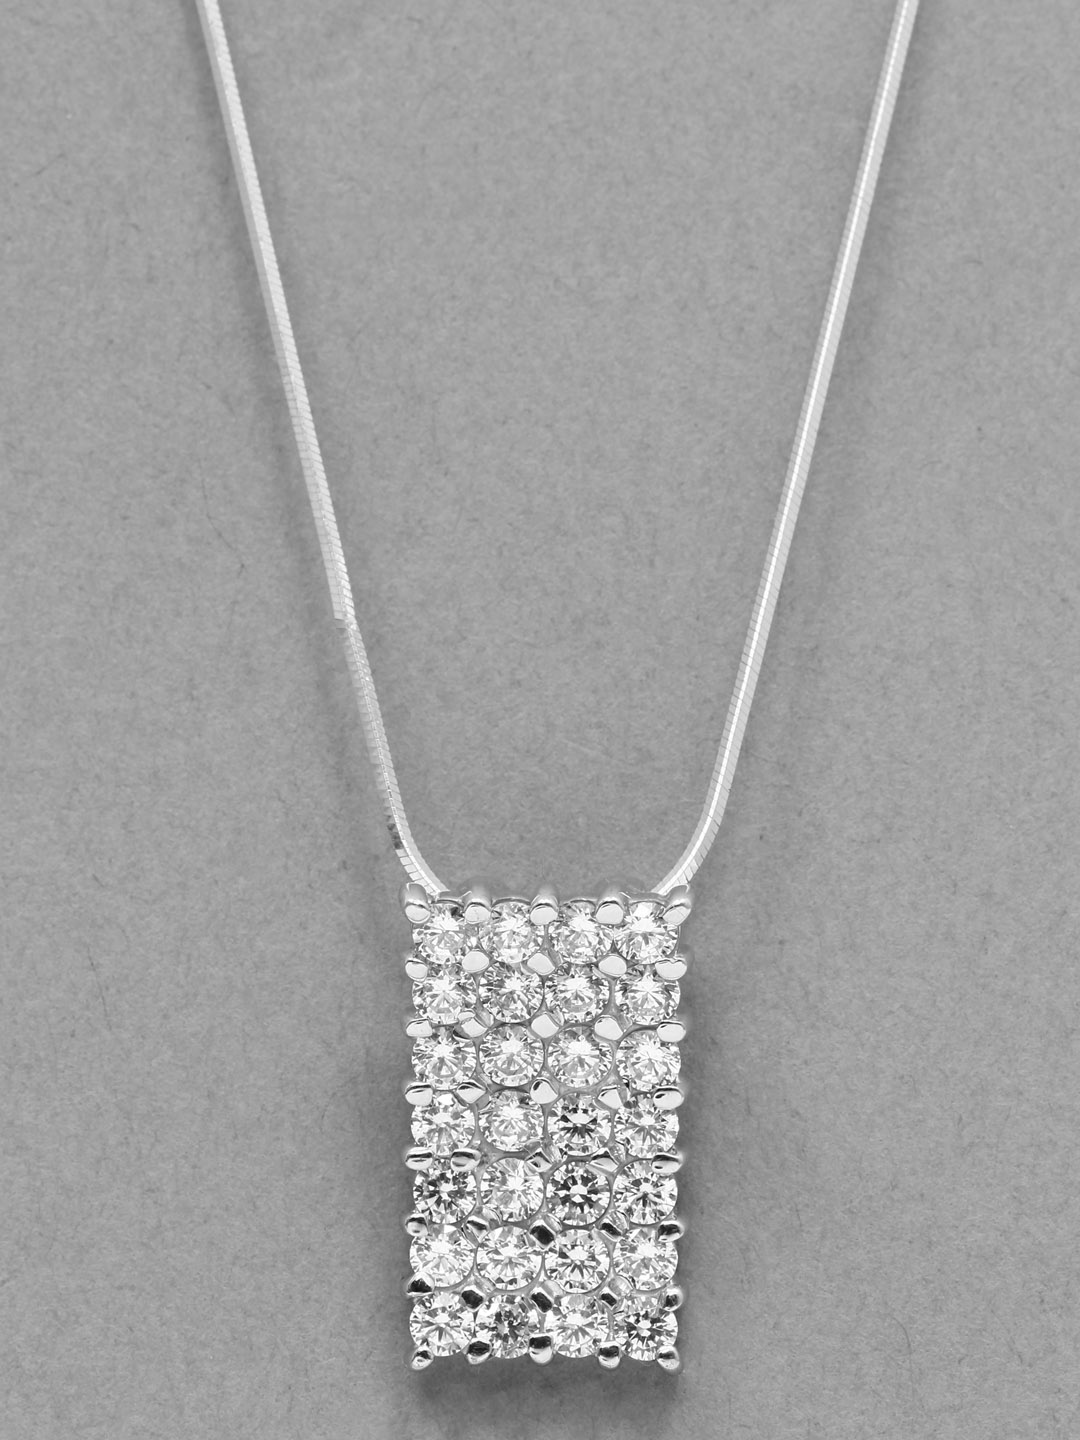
Lencia Sterling Silver Pendant
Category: Accessories / Jewellery / Pendant
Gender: Women
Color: White
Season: Fall 2012
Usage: Casual